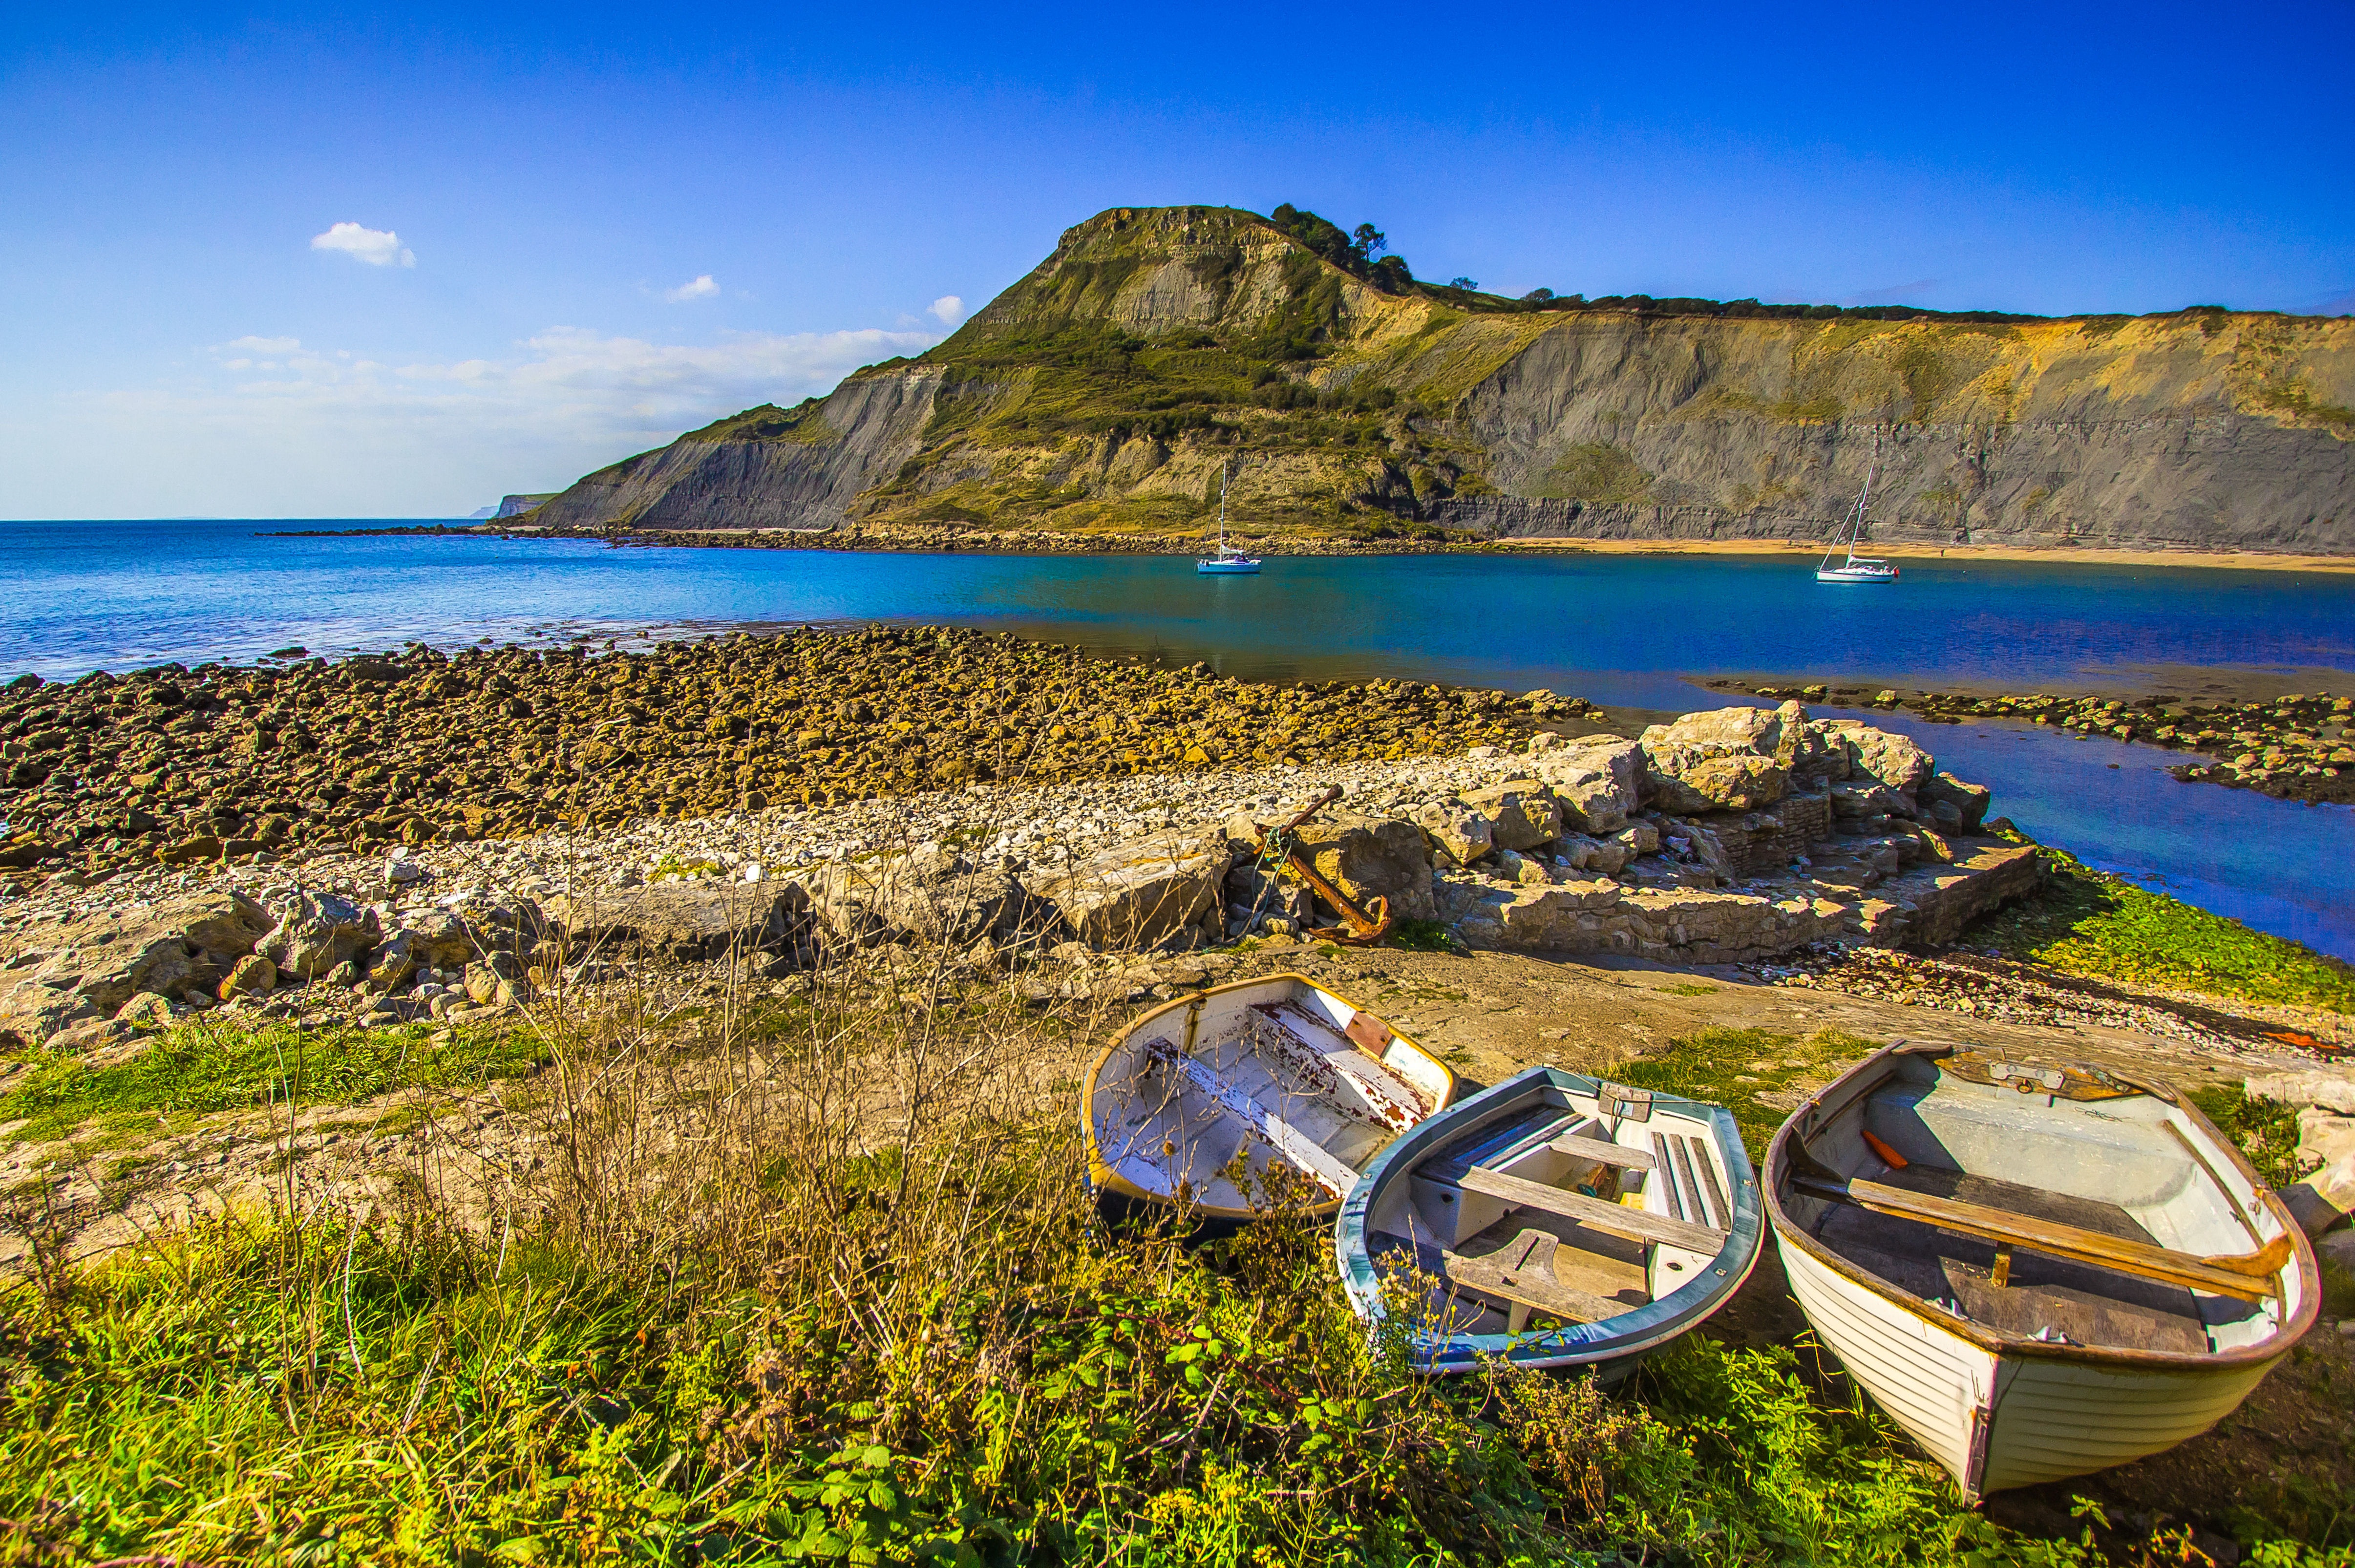
beach, landscape, sea, coast, ocean, shore, lake, vacation, cove, bay, island, fjord, reservoir, tourism, terrain, body of water, loch, cape, islet, landform, chapman's pool, geographical feature